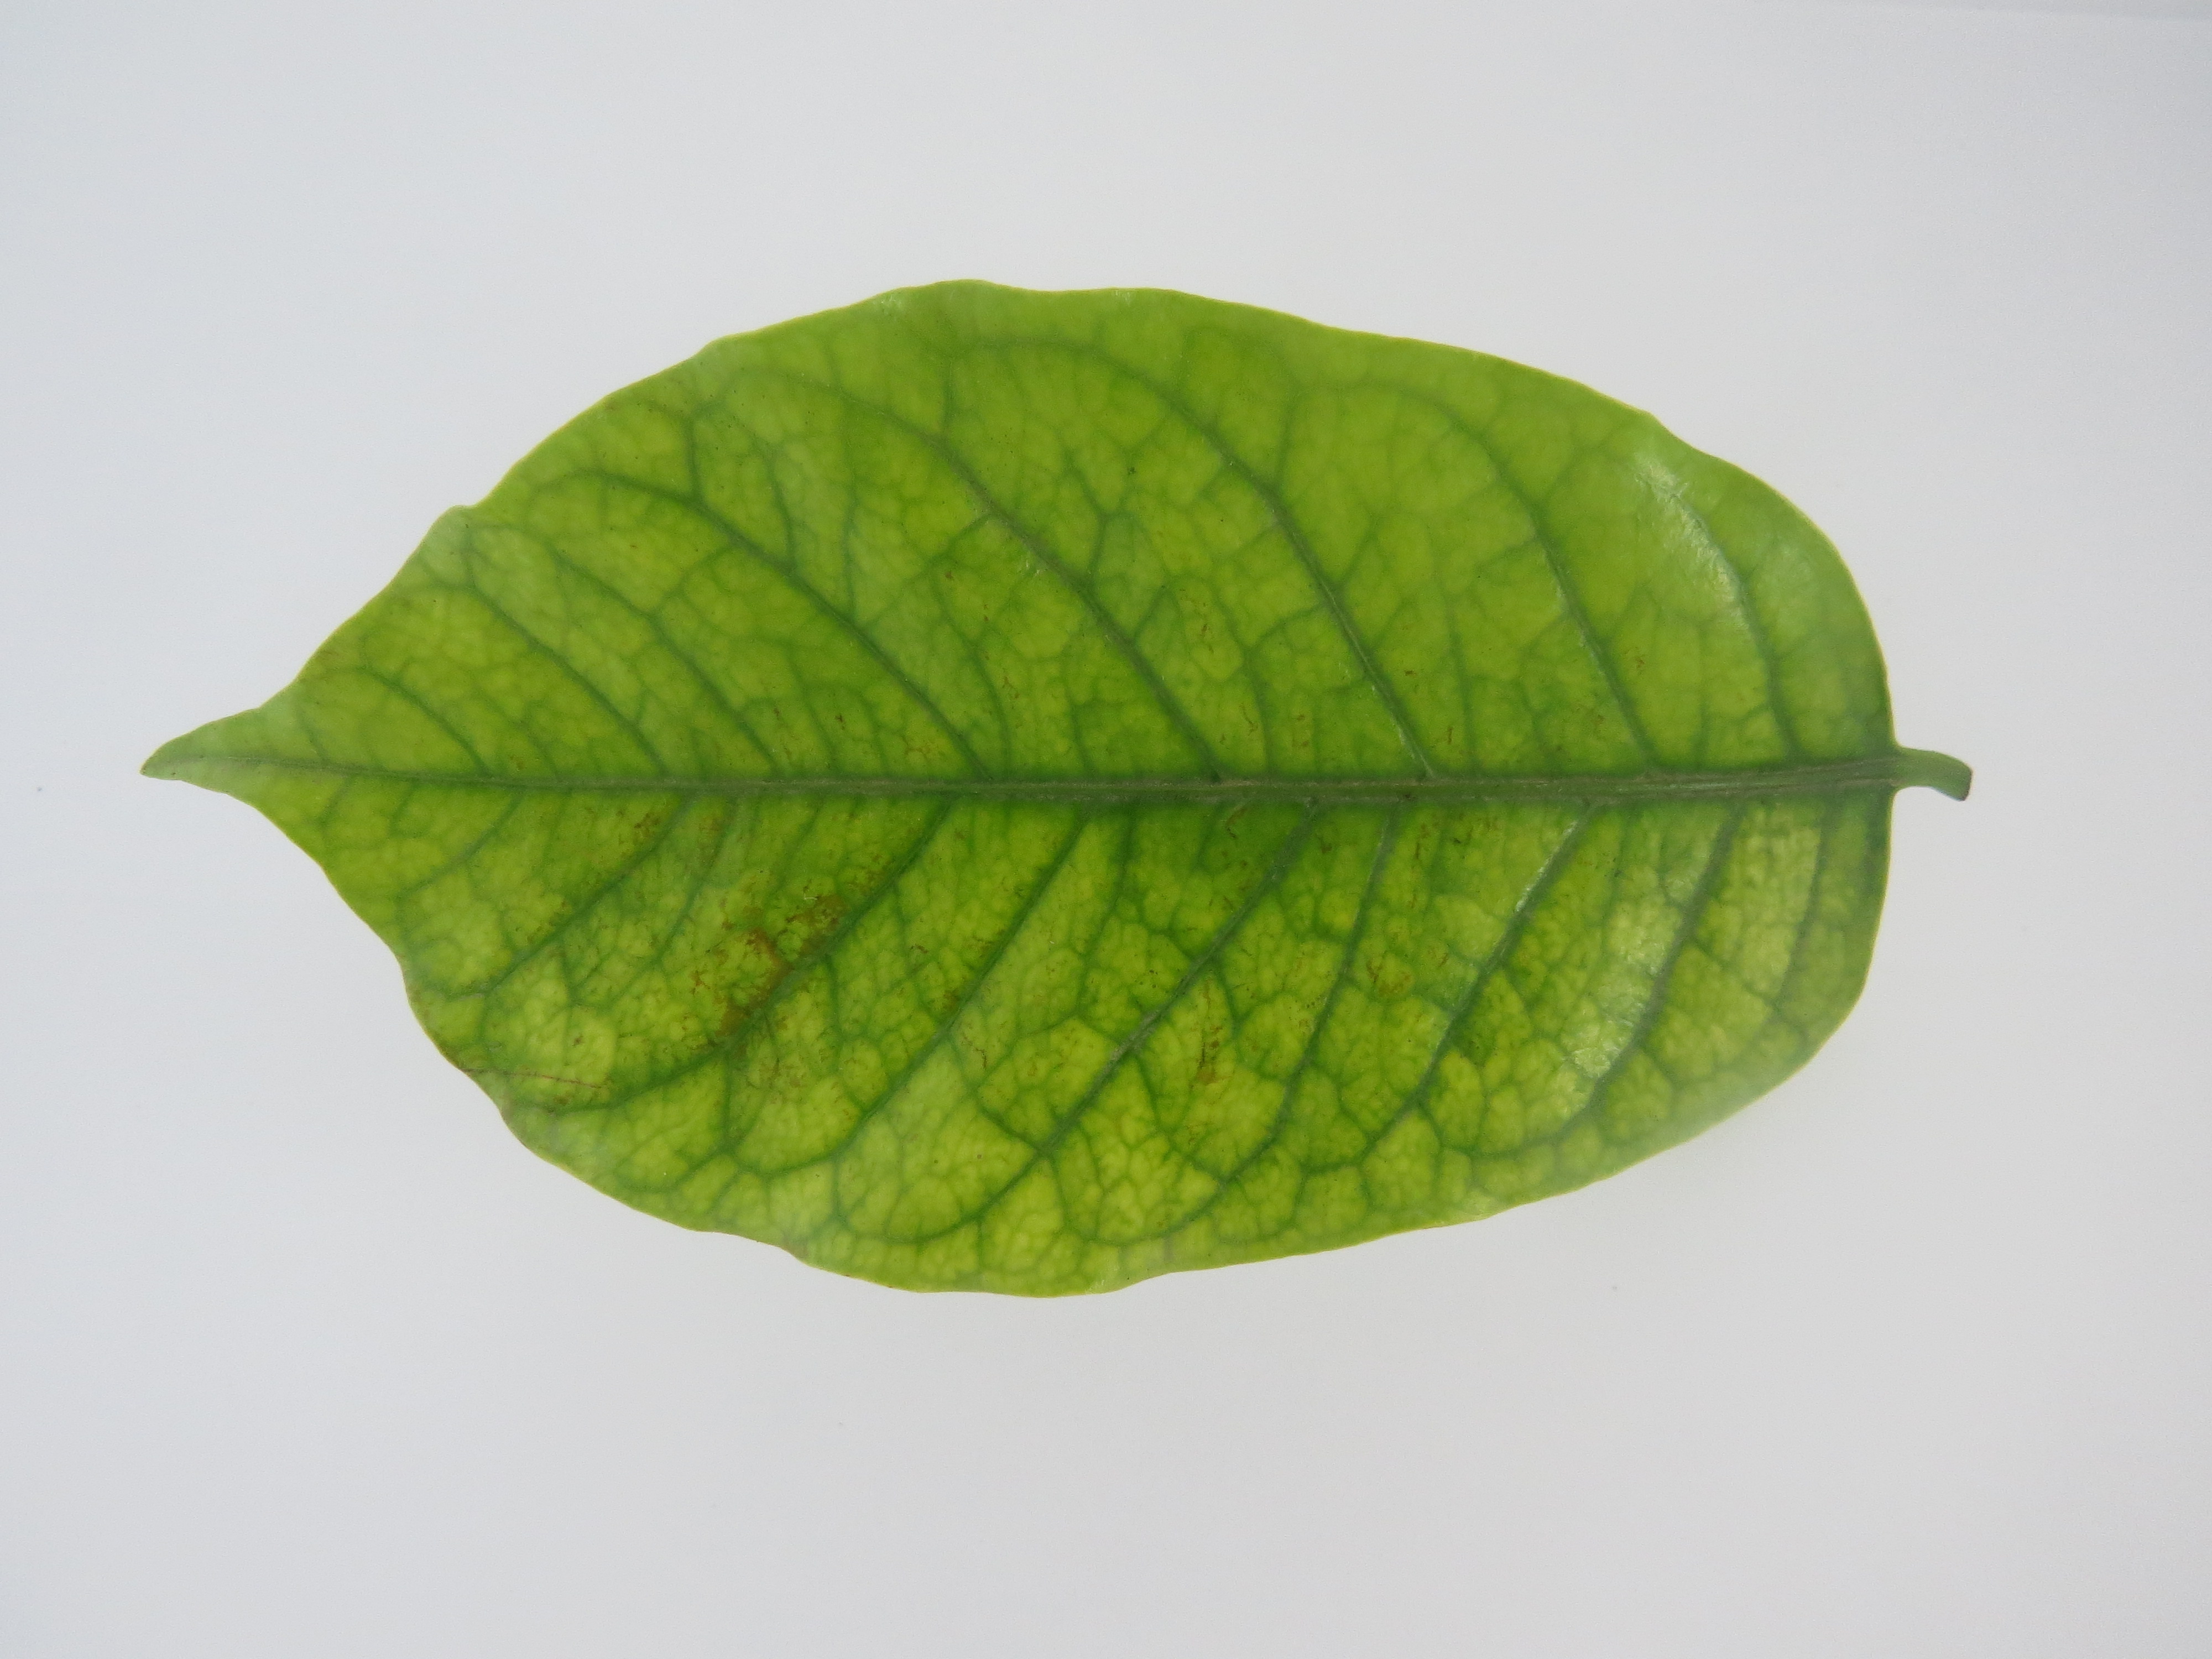
Label: magnesium-Mg